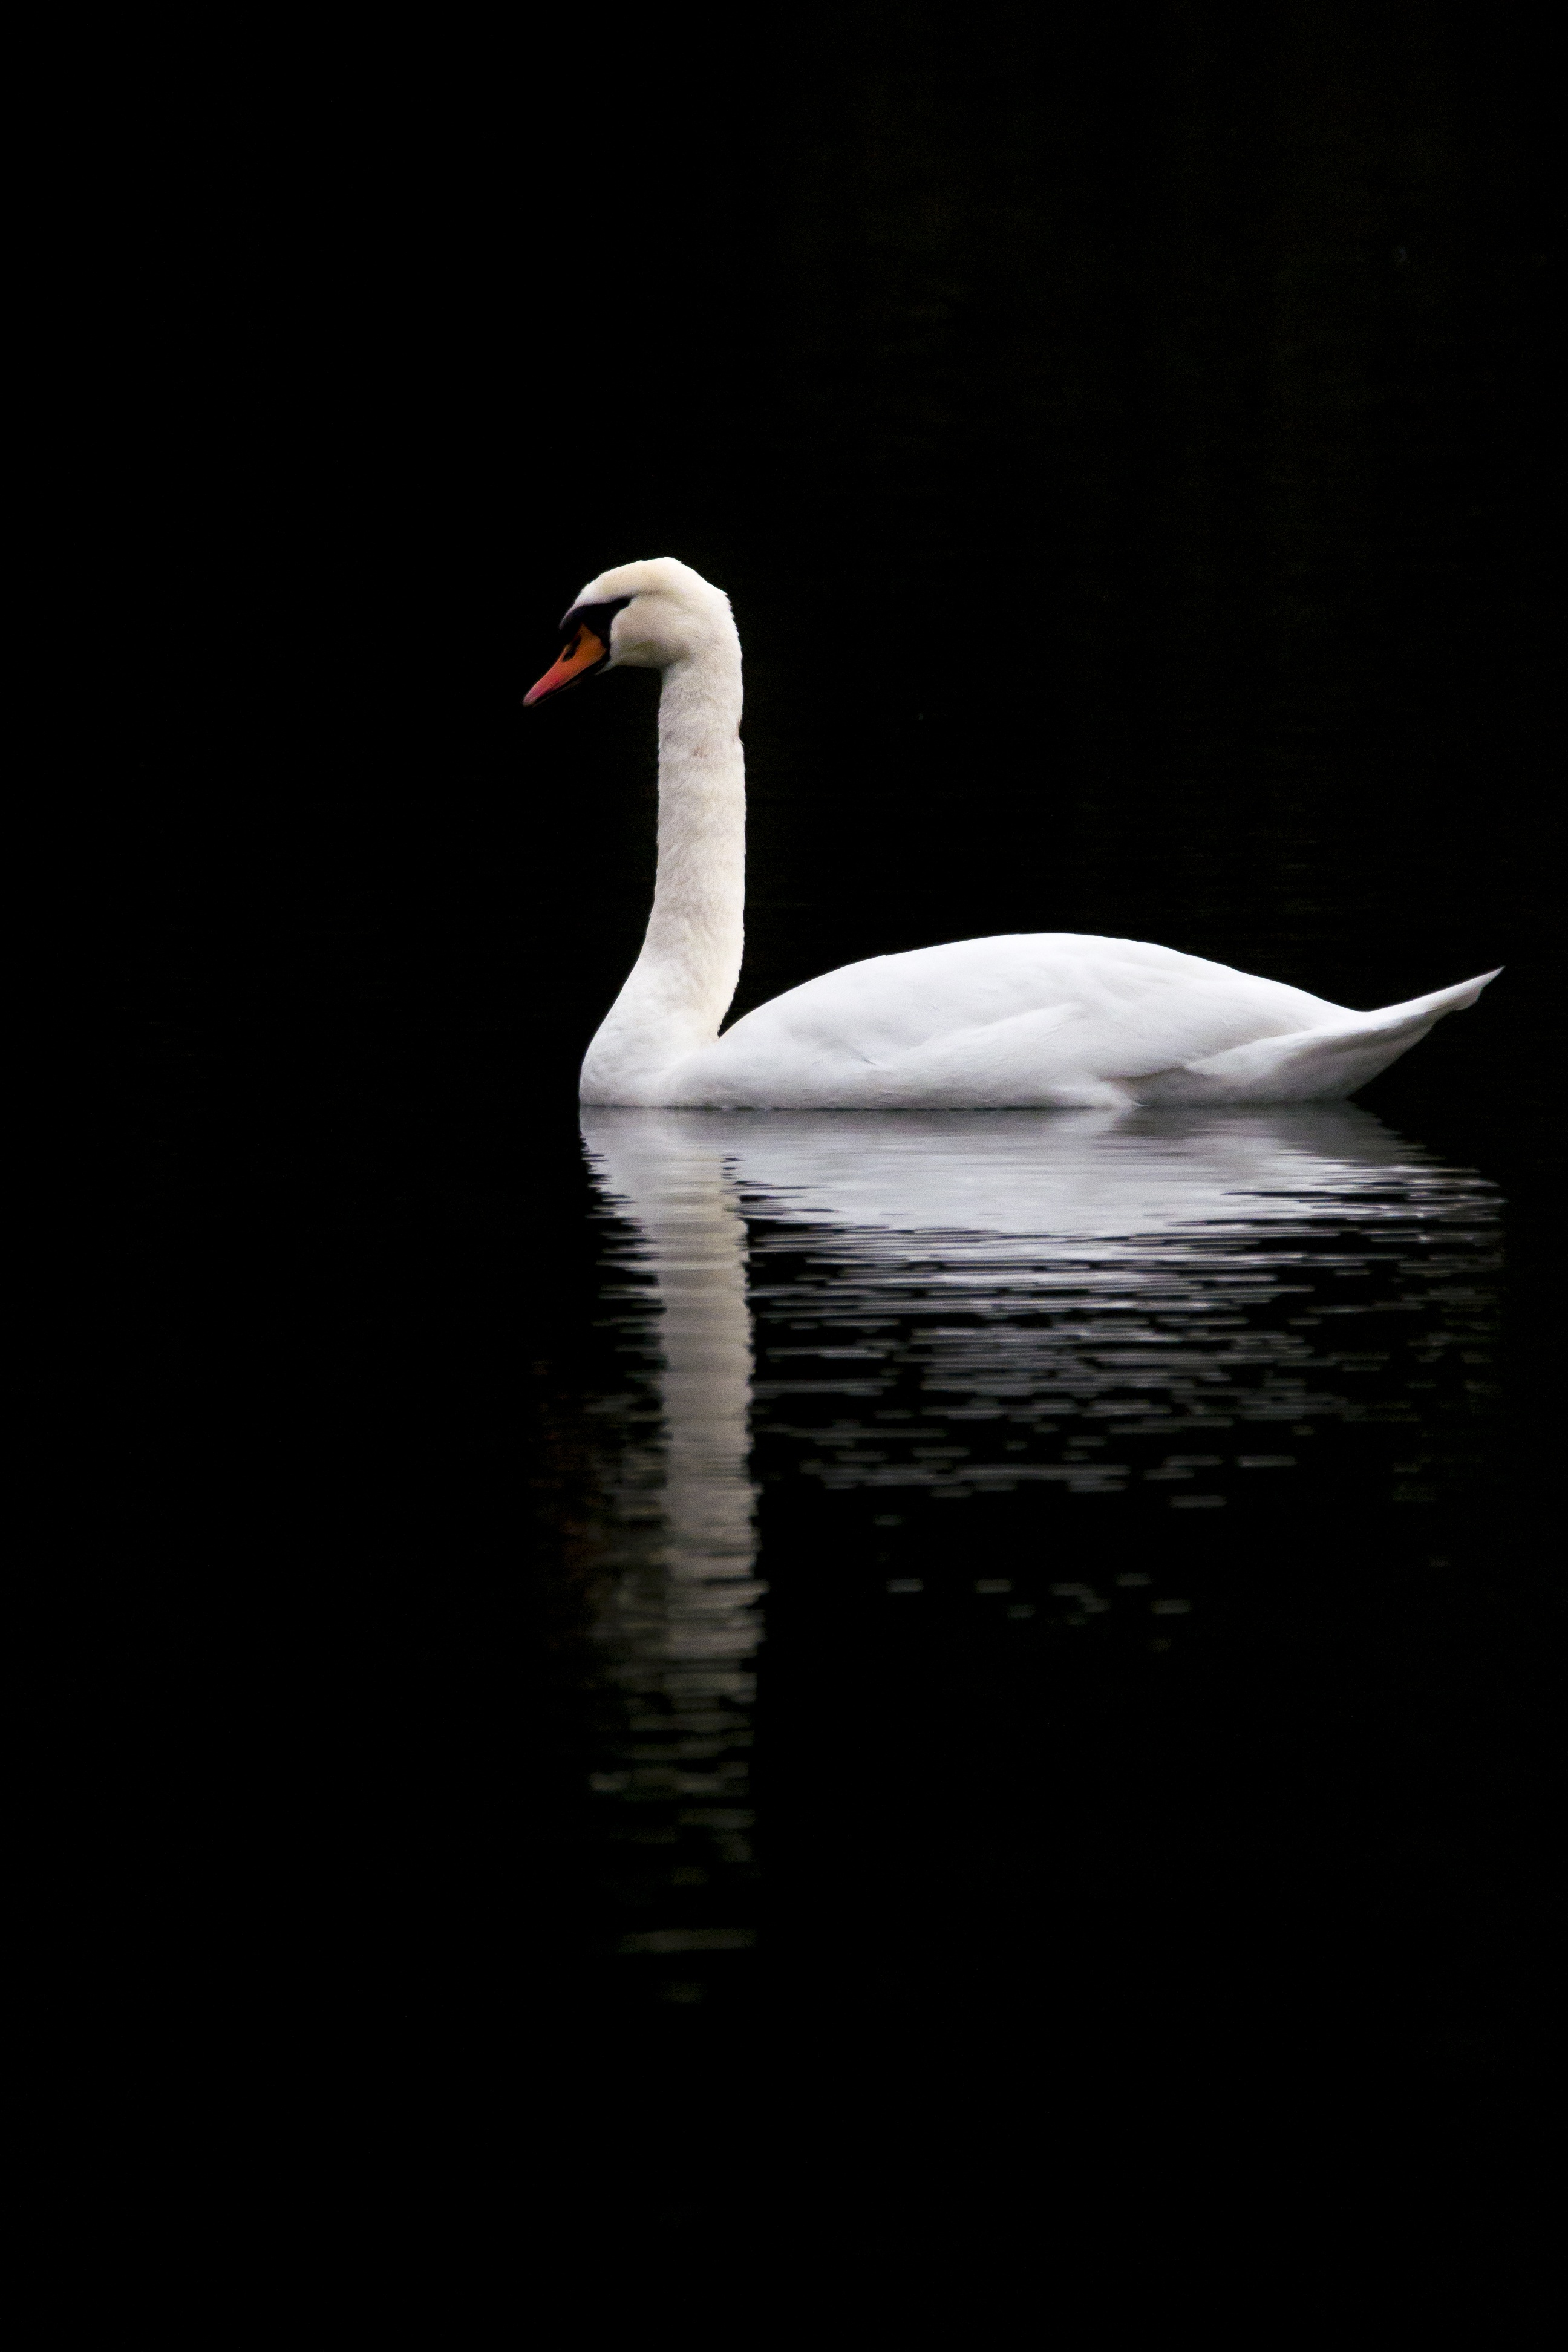
bird, wing, black and white, white, lake, pond, sadness, reflection, beak, peaceful, peace, calm, contrast, rest, black, monochrome, fauna, majestic, swan, vertebrate, waterfowl, slow, water bird, majesty, melancholy, based, ducks geese and swans